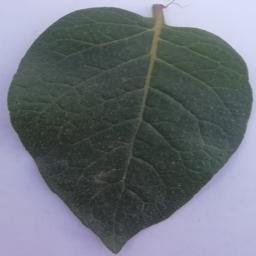
Etiqueta: Sana